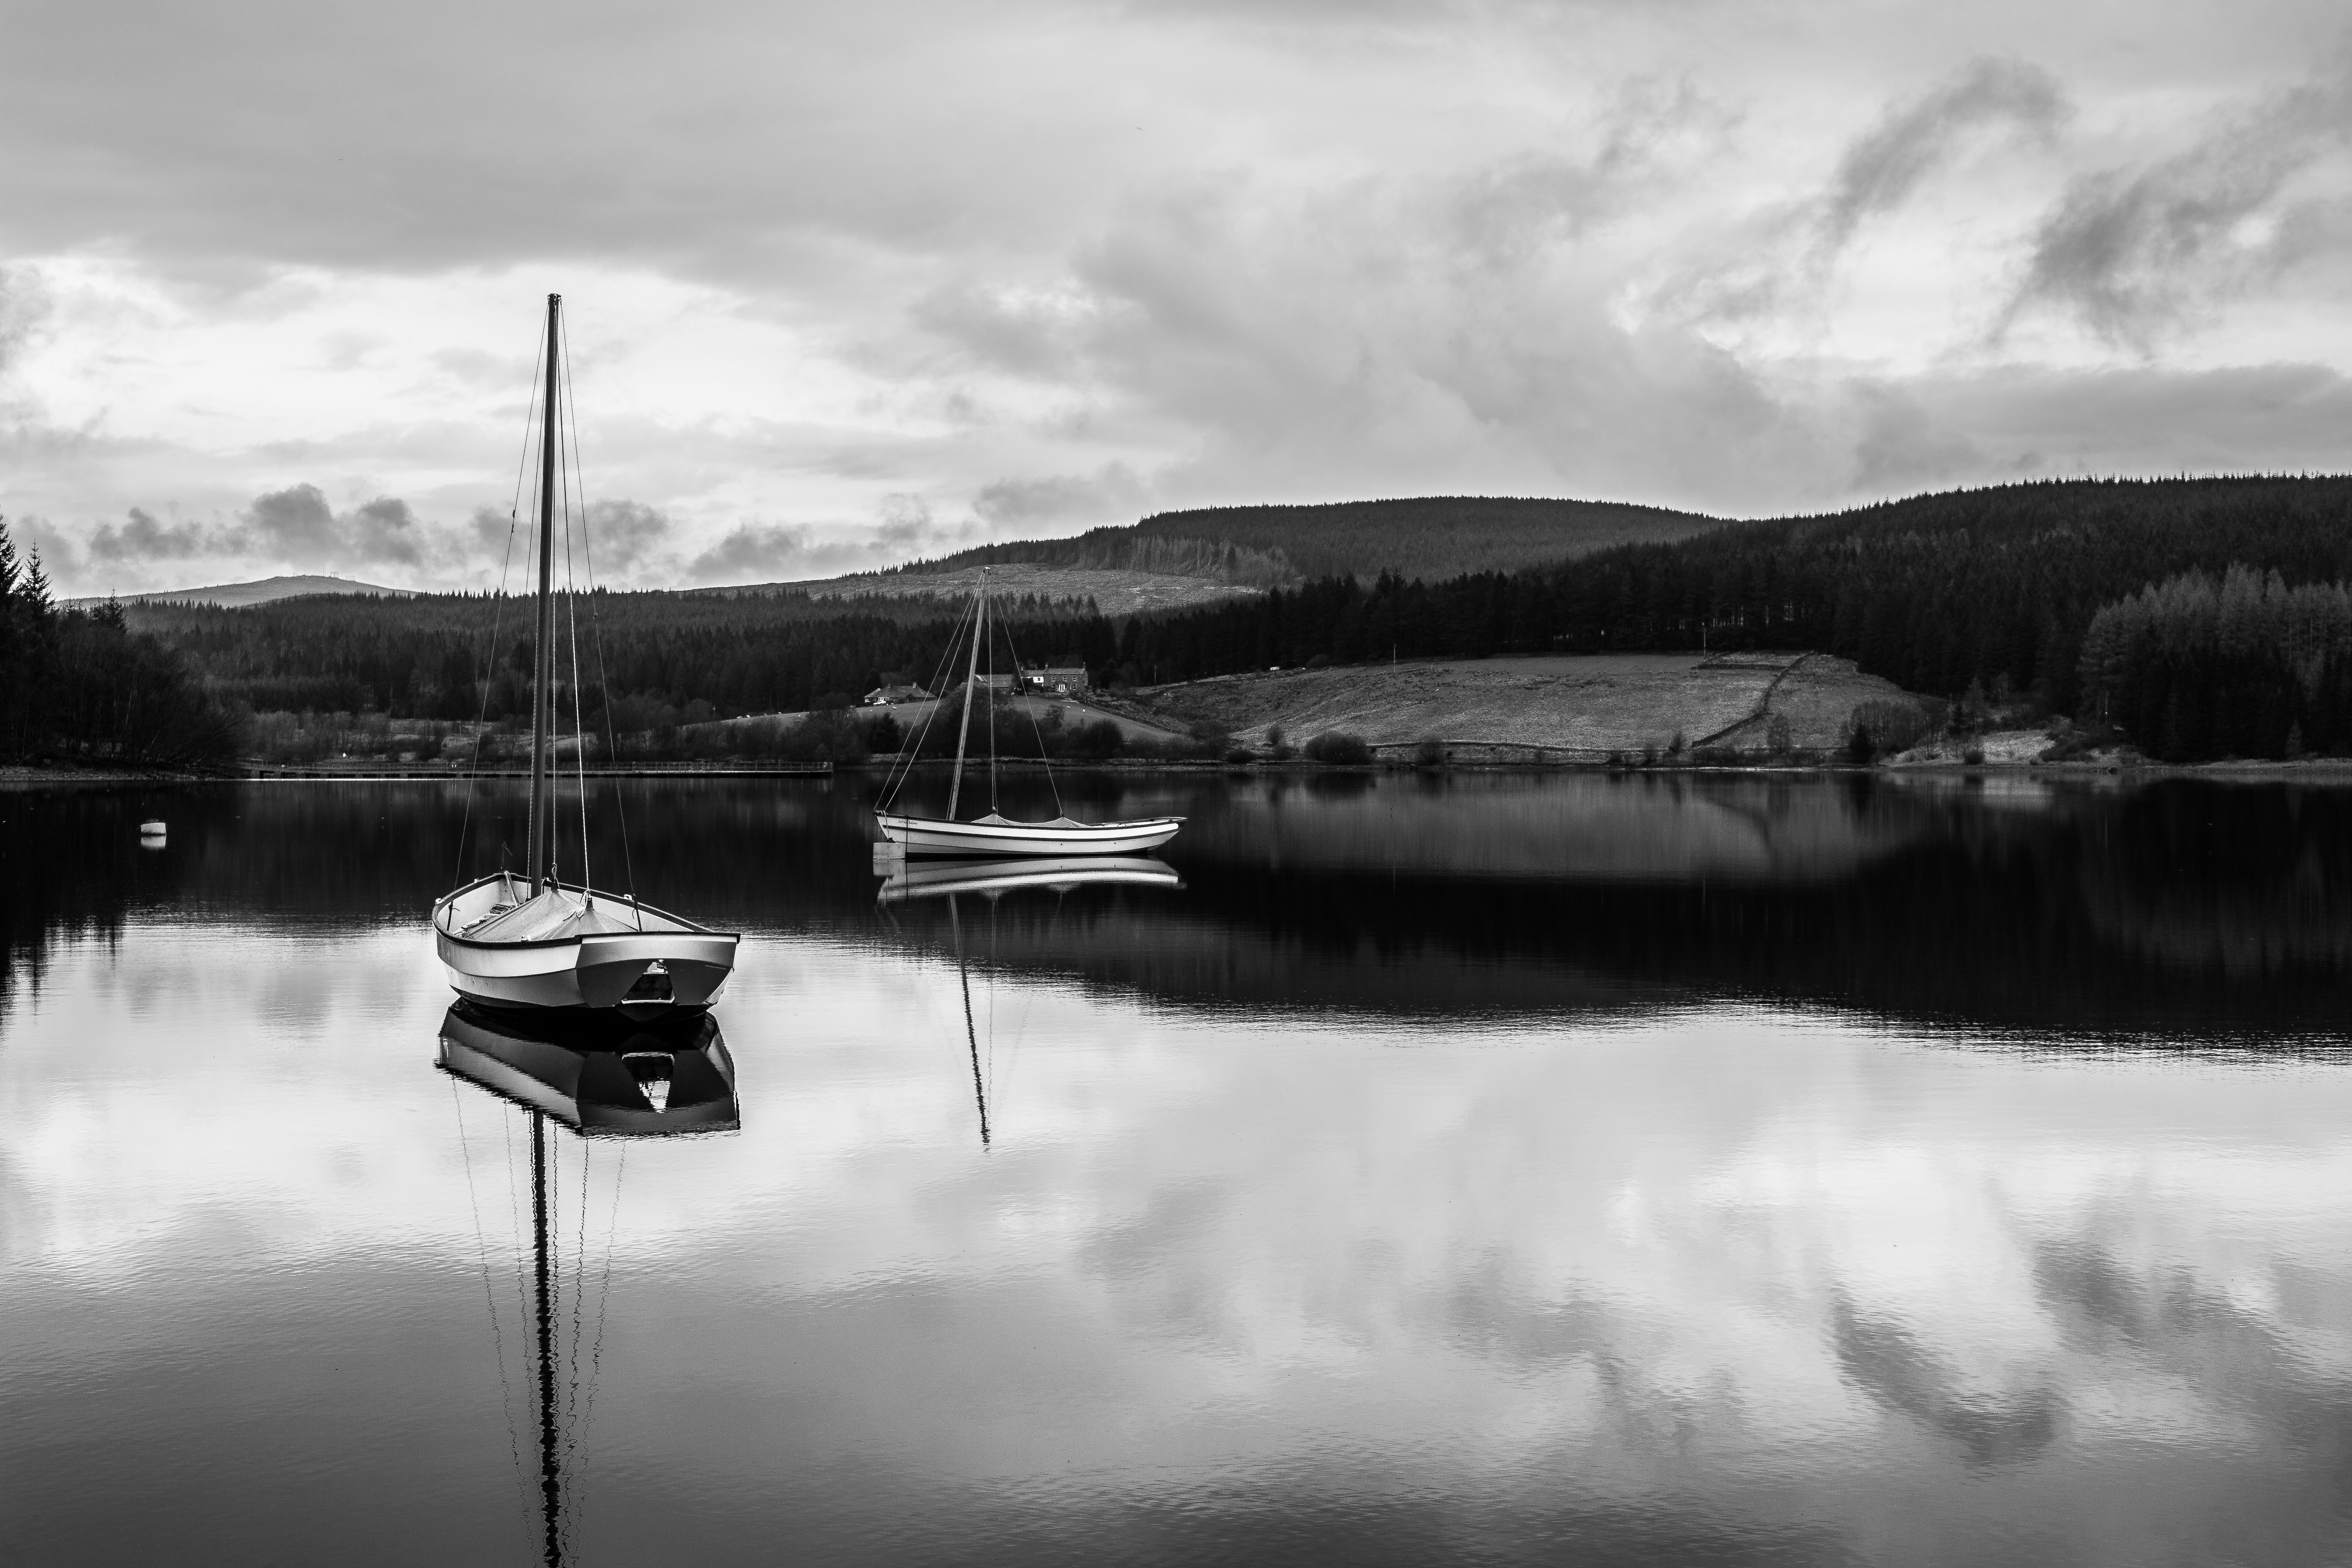
landscape, sea, water, nature, snow, winter, cloud, black and white, white, photography, morning, lake, river, reflection, reservoir, black, monochrome, tourism, uk, national, loch, monochrome photography, atmospheric phenomenon